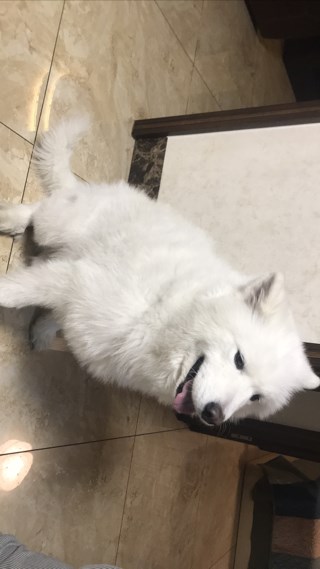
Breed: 2192-n000088-Samoyed